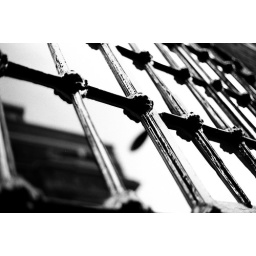
A ground level window in a side road.